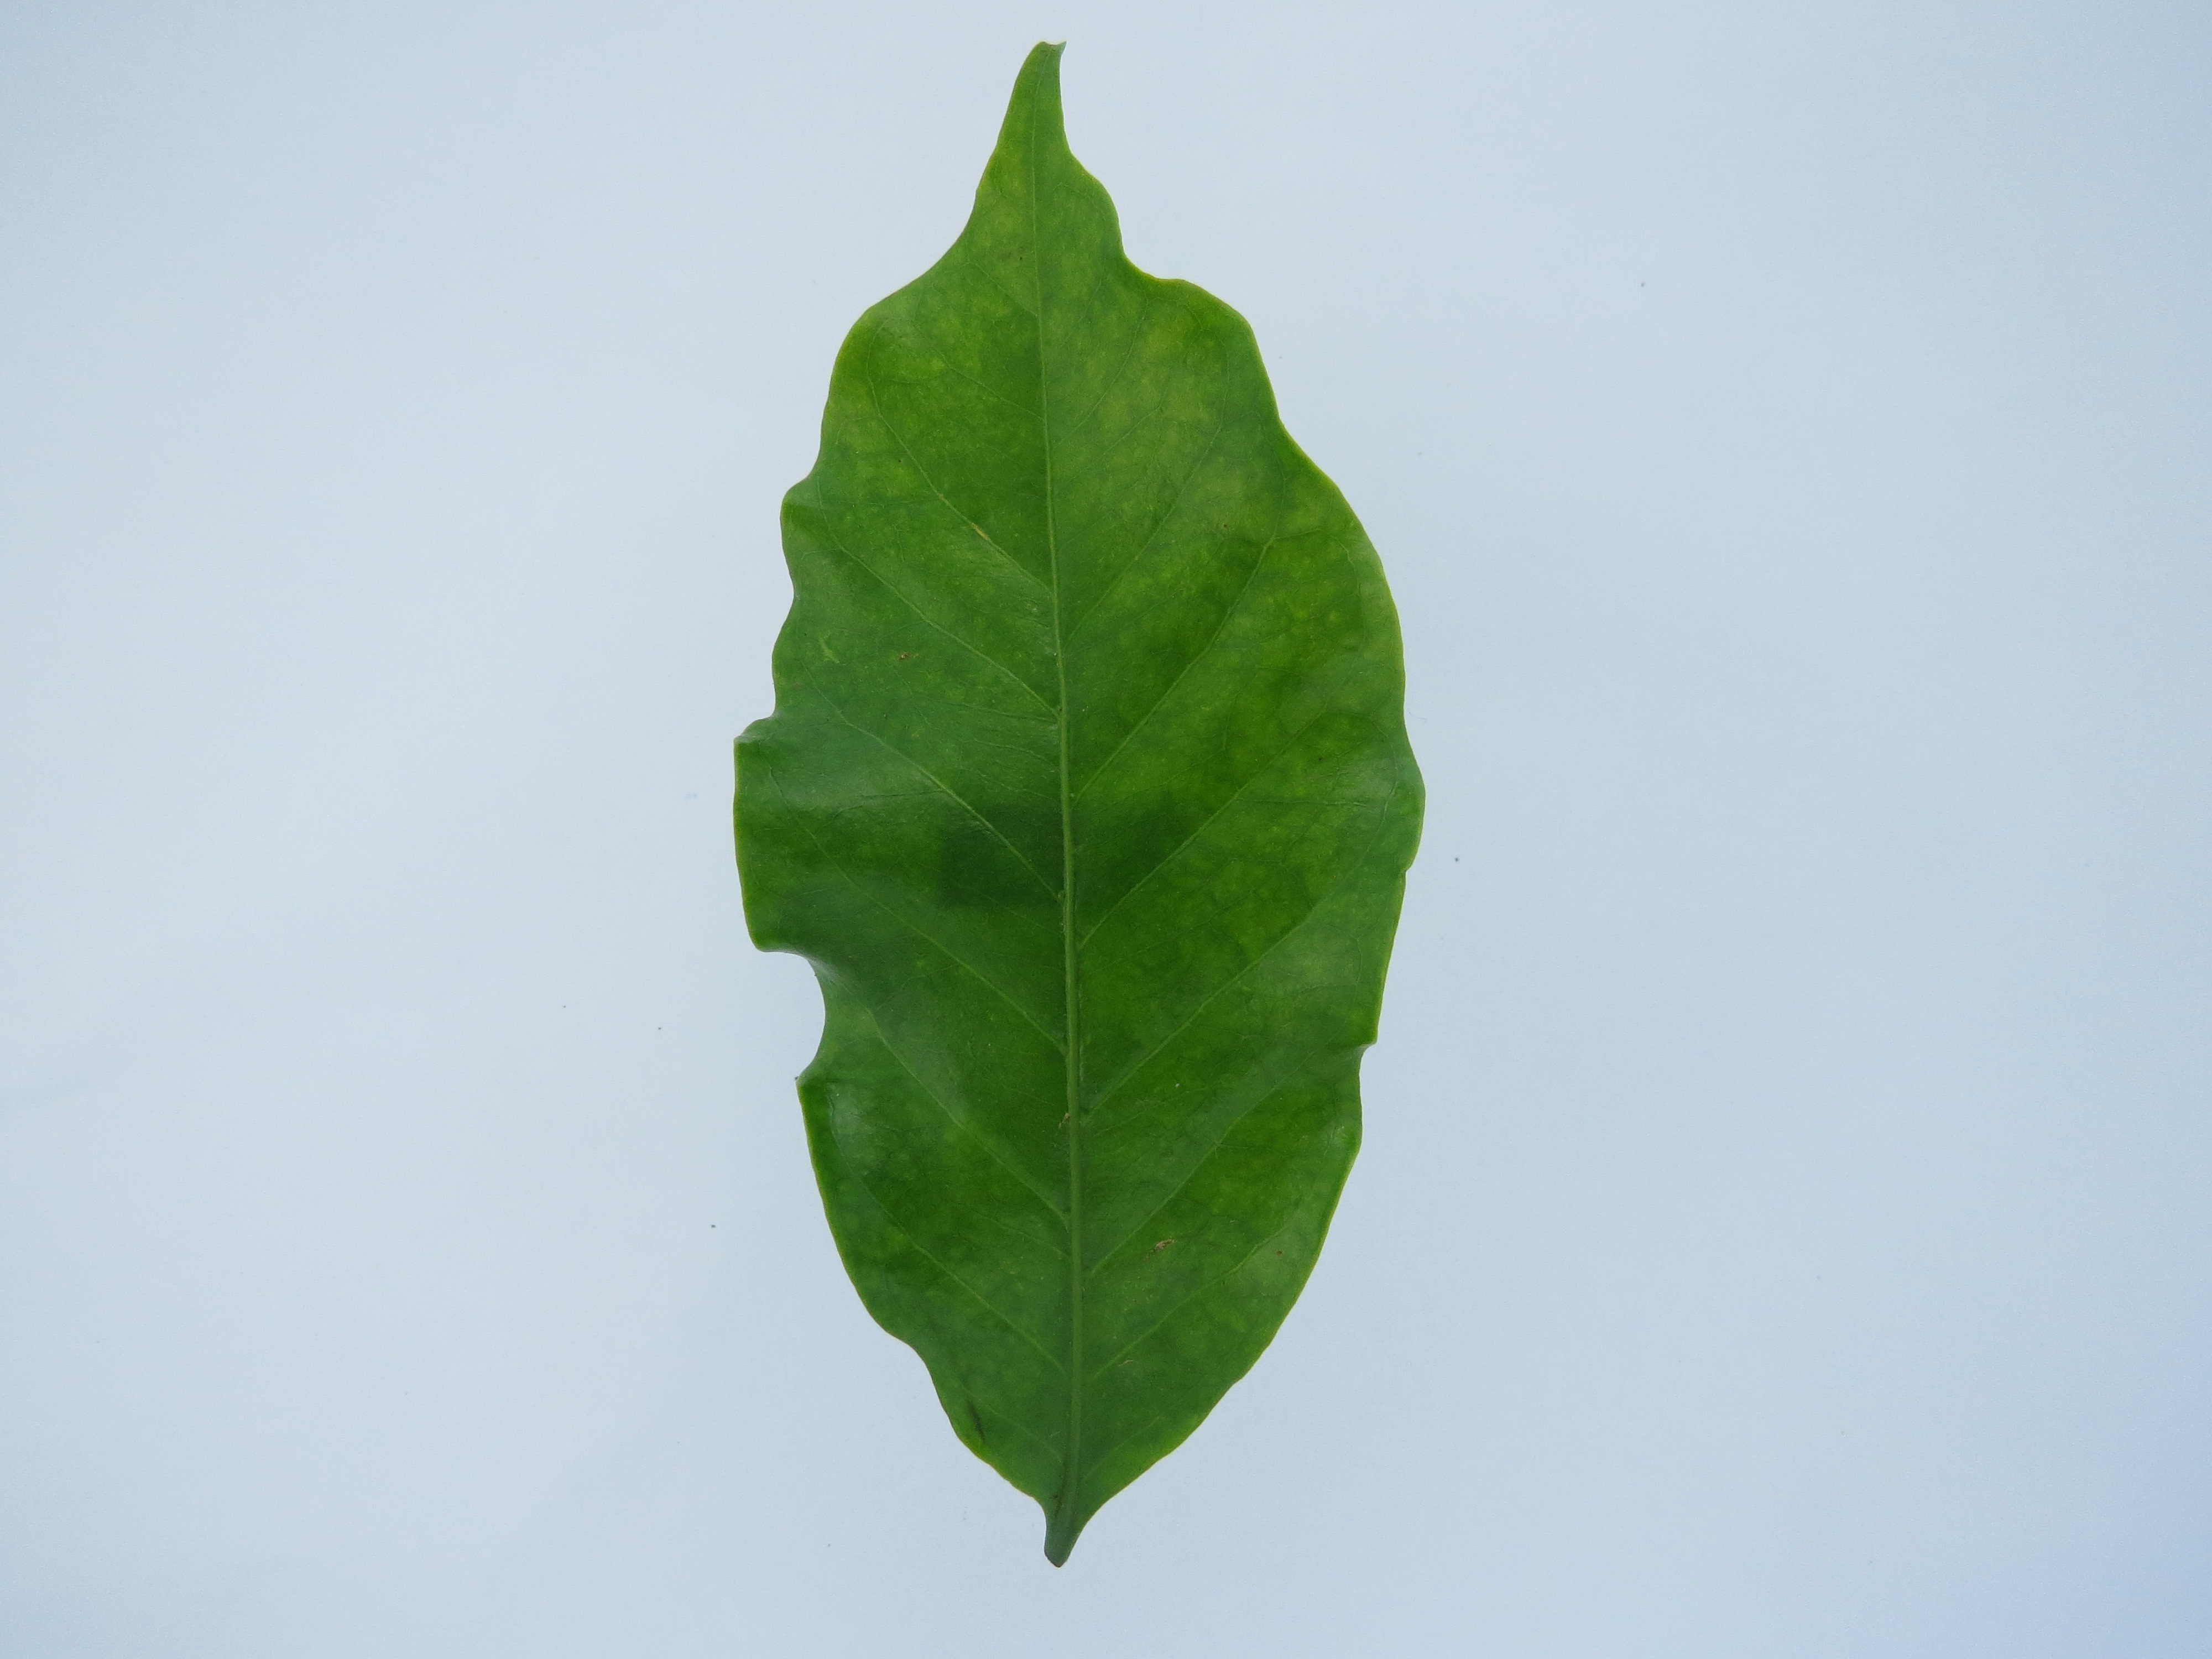
Label: iron-Fe